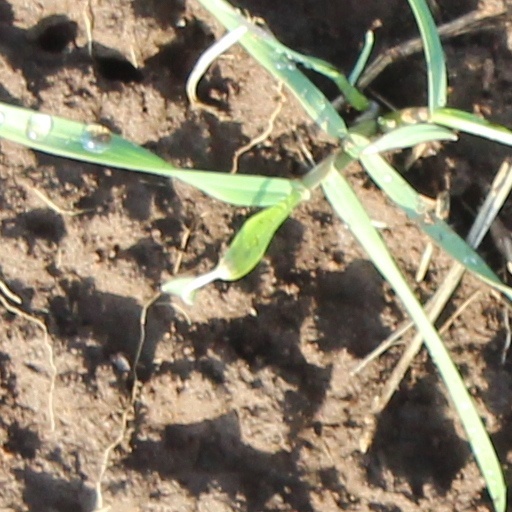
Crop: wheat